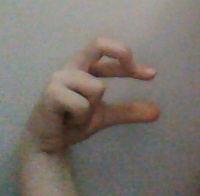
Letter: thal